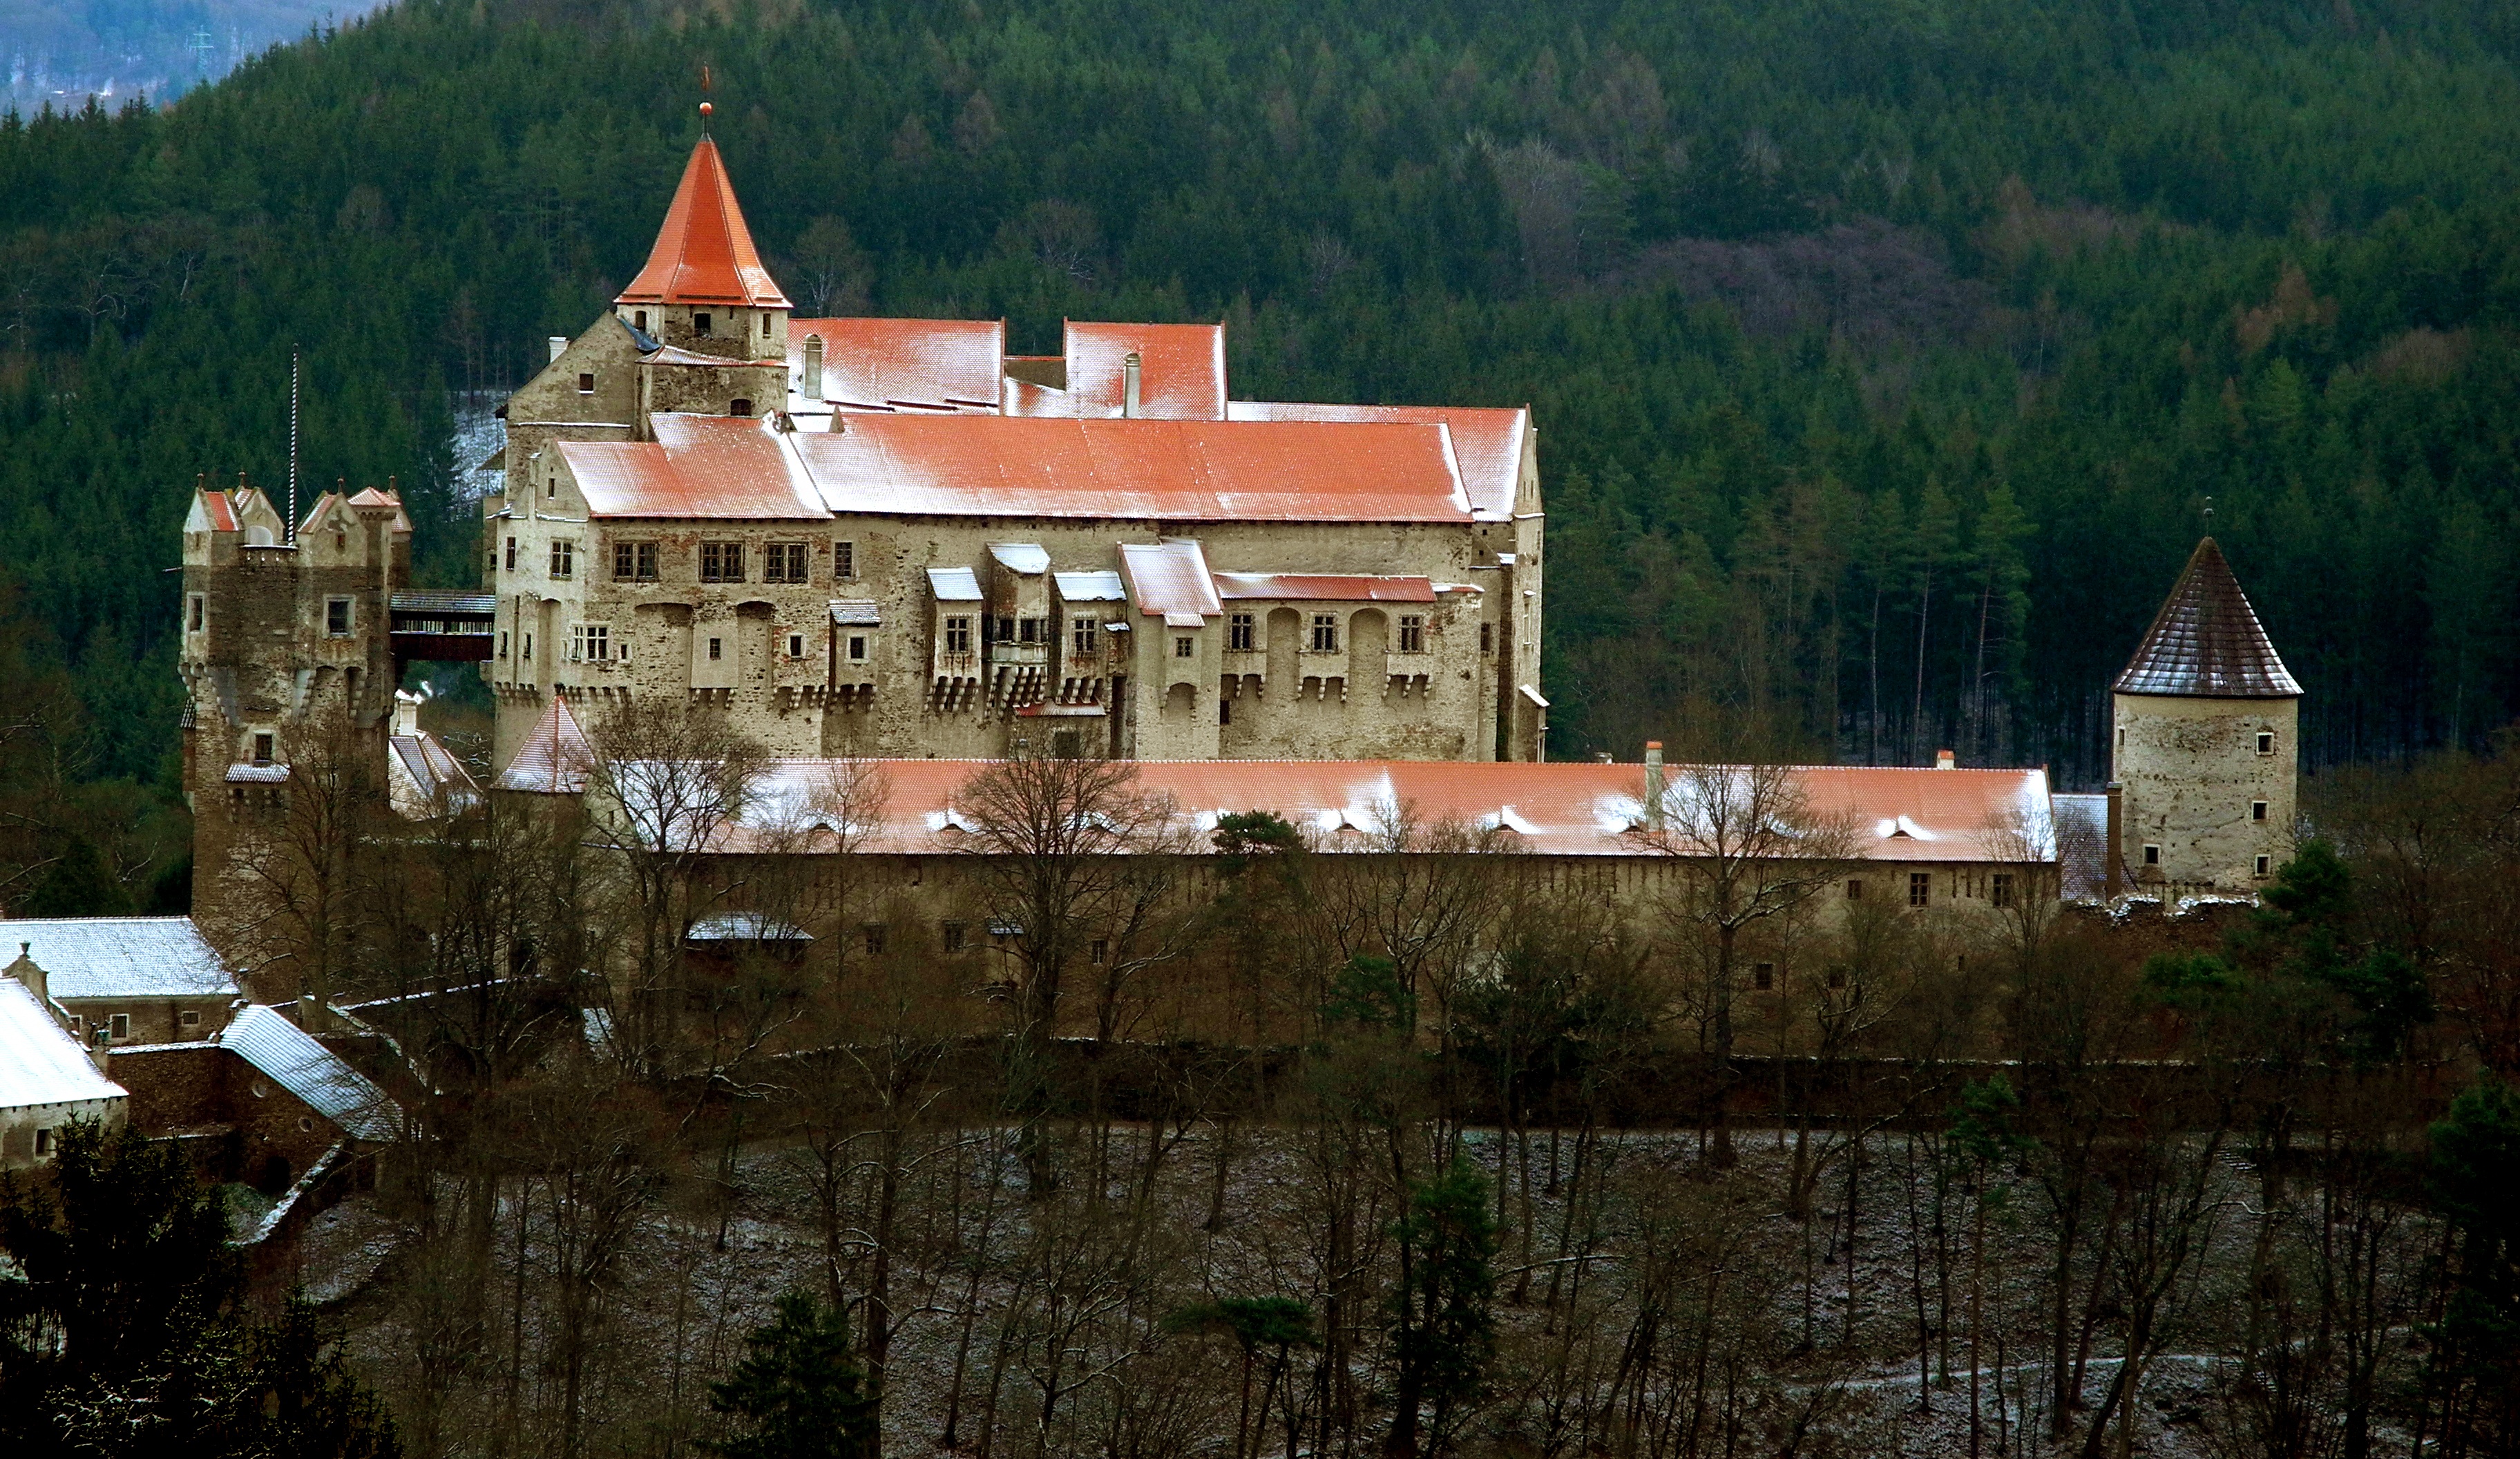
house, view, building, chateau, monument, reflection, castle, tourism, old building, waterway, monastery, estate, pernstejn, water castle